Saint John's Abbey, Collegeville

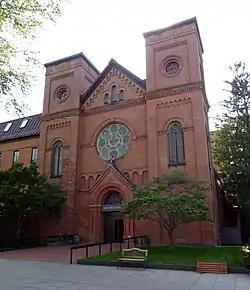
The Great Hall, which served as the abbey church until the construction of the current church

Saint John's Abbey is a Benedictine monastery in Collegeville Township, Minnesota, United States, affiliated with the American-Cassinese Congregation. The abbey was established following the arrival in the area of monks from Saint Vincent Archabbey in Pennsylvania in 1856. Saint John's is one of the largest Benedictine abbeys in the Western Hemisphere, with 110 professed monks. The Right Reverend Fr. Doug Mullin, OSB, serves as the eleventh abbot.